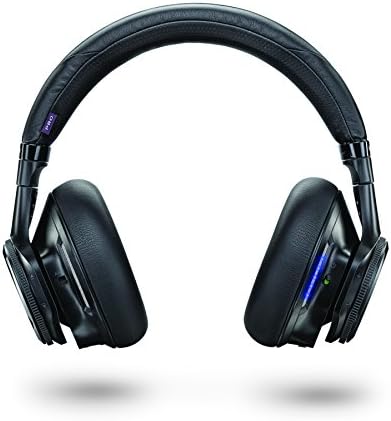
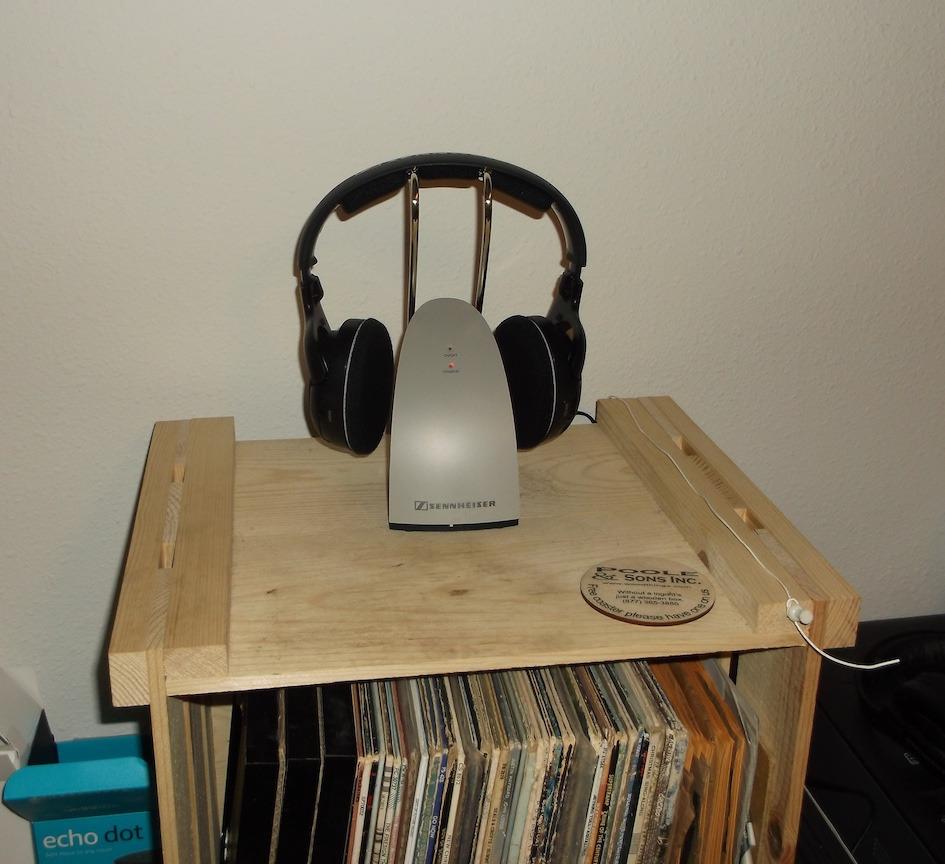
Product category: headphones
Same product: no